Hasmonean dynasty

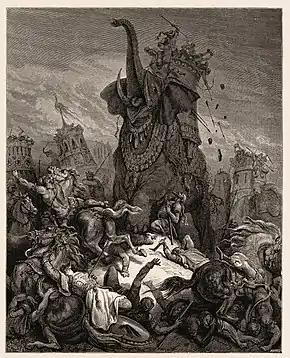
Battle of Beth Zechariah in 162 BC, where the Maccabean rebels suffered a temporary setback. Illustration by Gustave Doré in 1866.

According to I and II Maccabees, the priestly family of Mattathias (Mattitiyahu in Hebrew), which came to be known as the "Maccabees", called the people forth to holy war against the Seleucids. Mattathias' sons Judas (Yehuda), Jonathan (Yonoson/Yonatan), and Simon (Shimon) began a military campaign, initially with disastrous results: one thousand Jewish men, women, and children were killed by Seleucid troops during Sabbath as they refused to fight on the holy day. After that, other Jews accepted that when attacked on the Sabbath they should fight back.